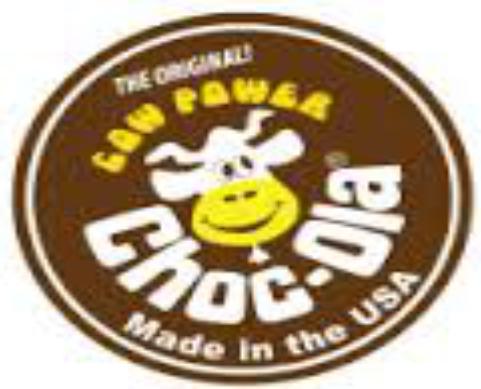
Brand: Choc-Ola
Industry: Food